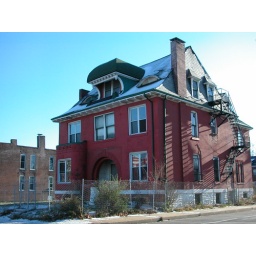
Built in 1893, this house is awesome. I love the dormer roof shape and the flanking eyelet dormers.